Youth: Scenes from Provincial Life II

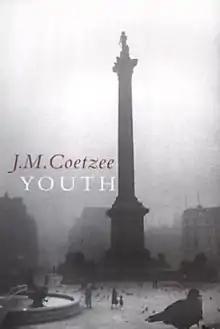
First edition

Youth (or Youth: Scenes from Provincial Life II) (2002) is a semi-fictionalised autobiographical novel by J. M. Coetzee, recounting his struggles in 1960s London after fleeing the political unrest of Cape Town.